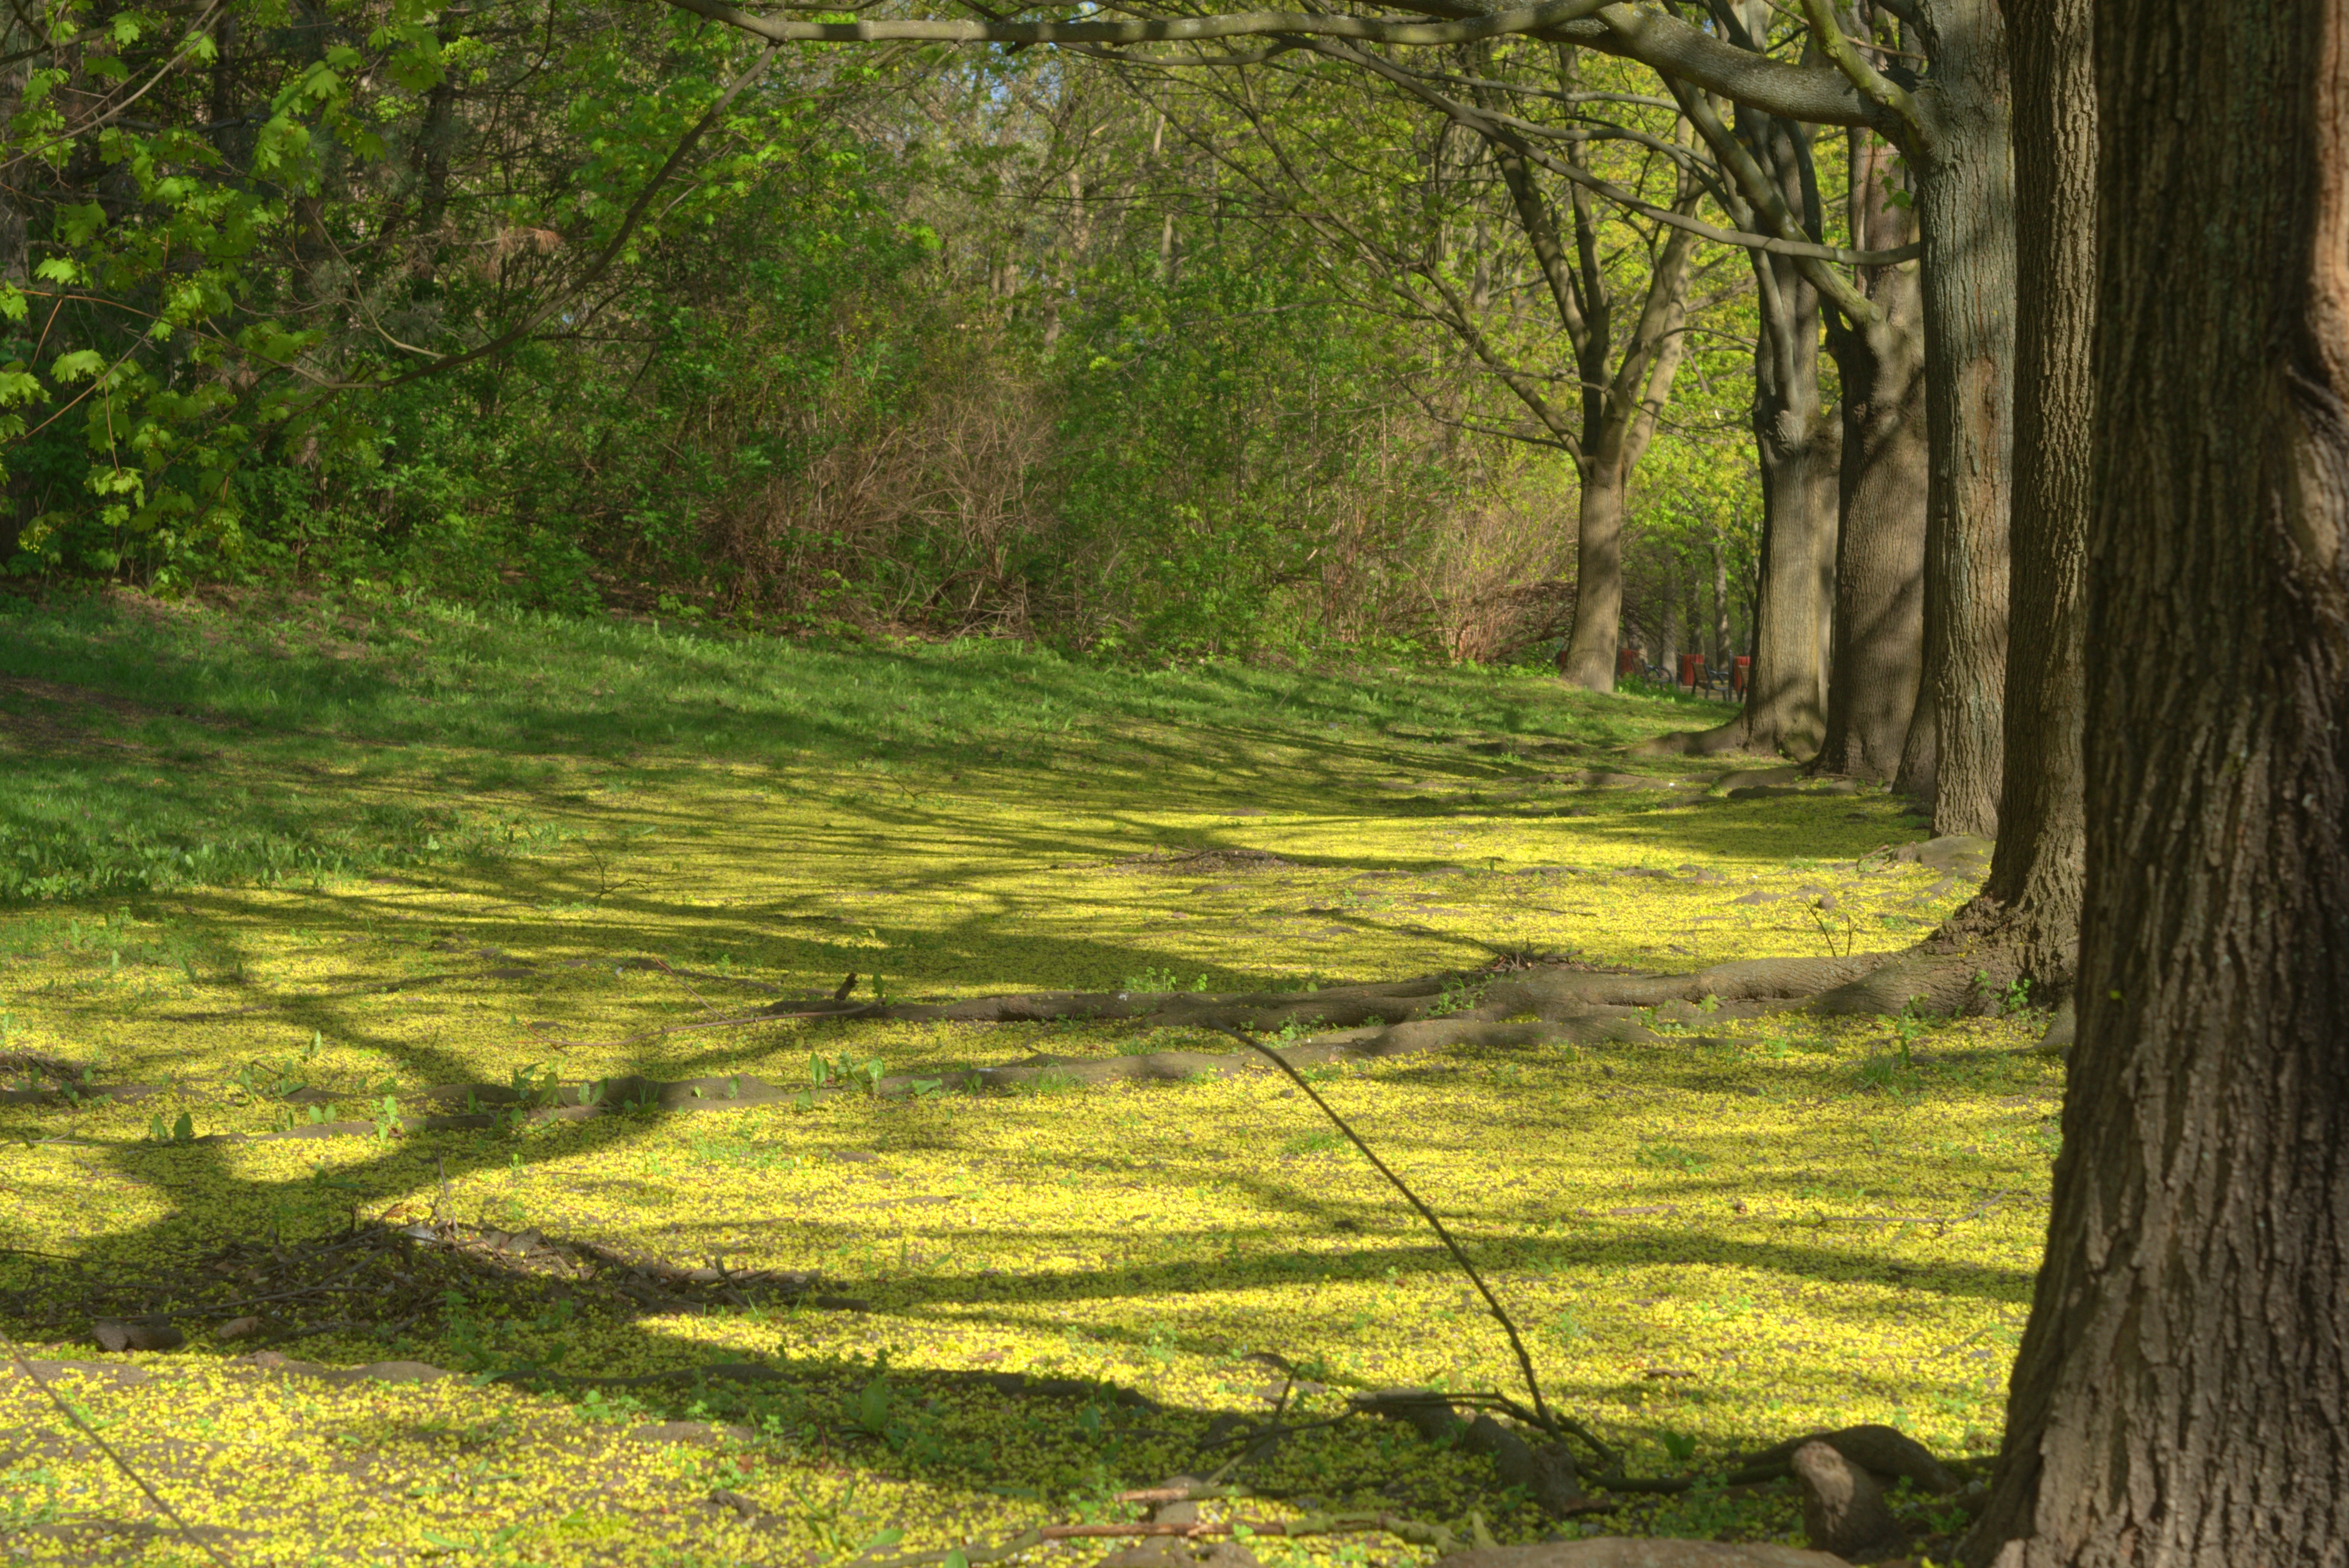
landscape, tree, nature, forest, grass, plant, lawn, meadow, sunlight, leaf, flower, summer, spring, green, autumn, park, holiday, botany, grassland, deciduous, woodland, habitat, the sun, ecosystem, rural area, natural environment, grass family, woody plant